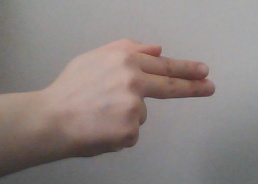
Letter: ghain